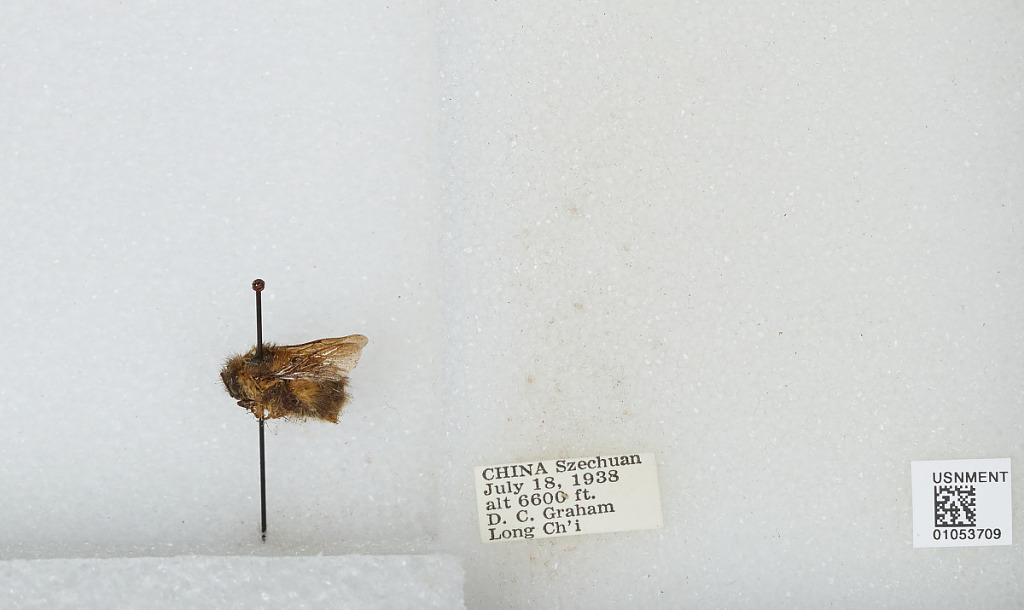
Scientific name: Bombus sp.
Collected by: D. Graham
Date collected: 1938-7-18
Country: China
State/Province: Sichaun
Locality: Long Ch'i